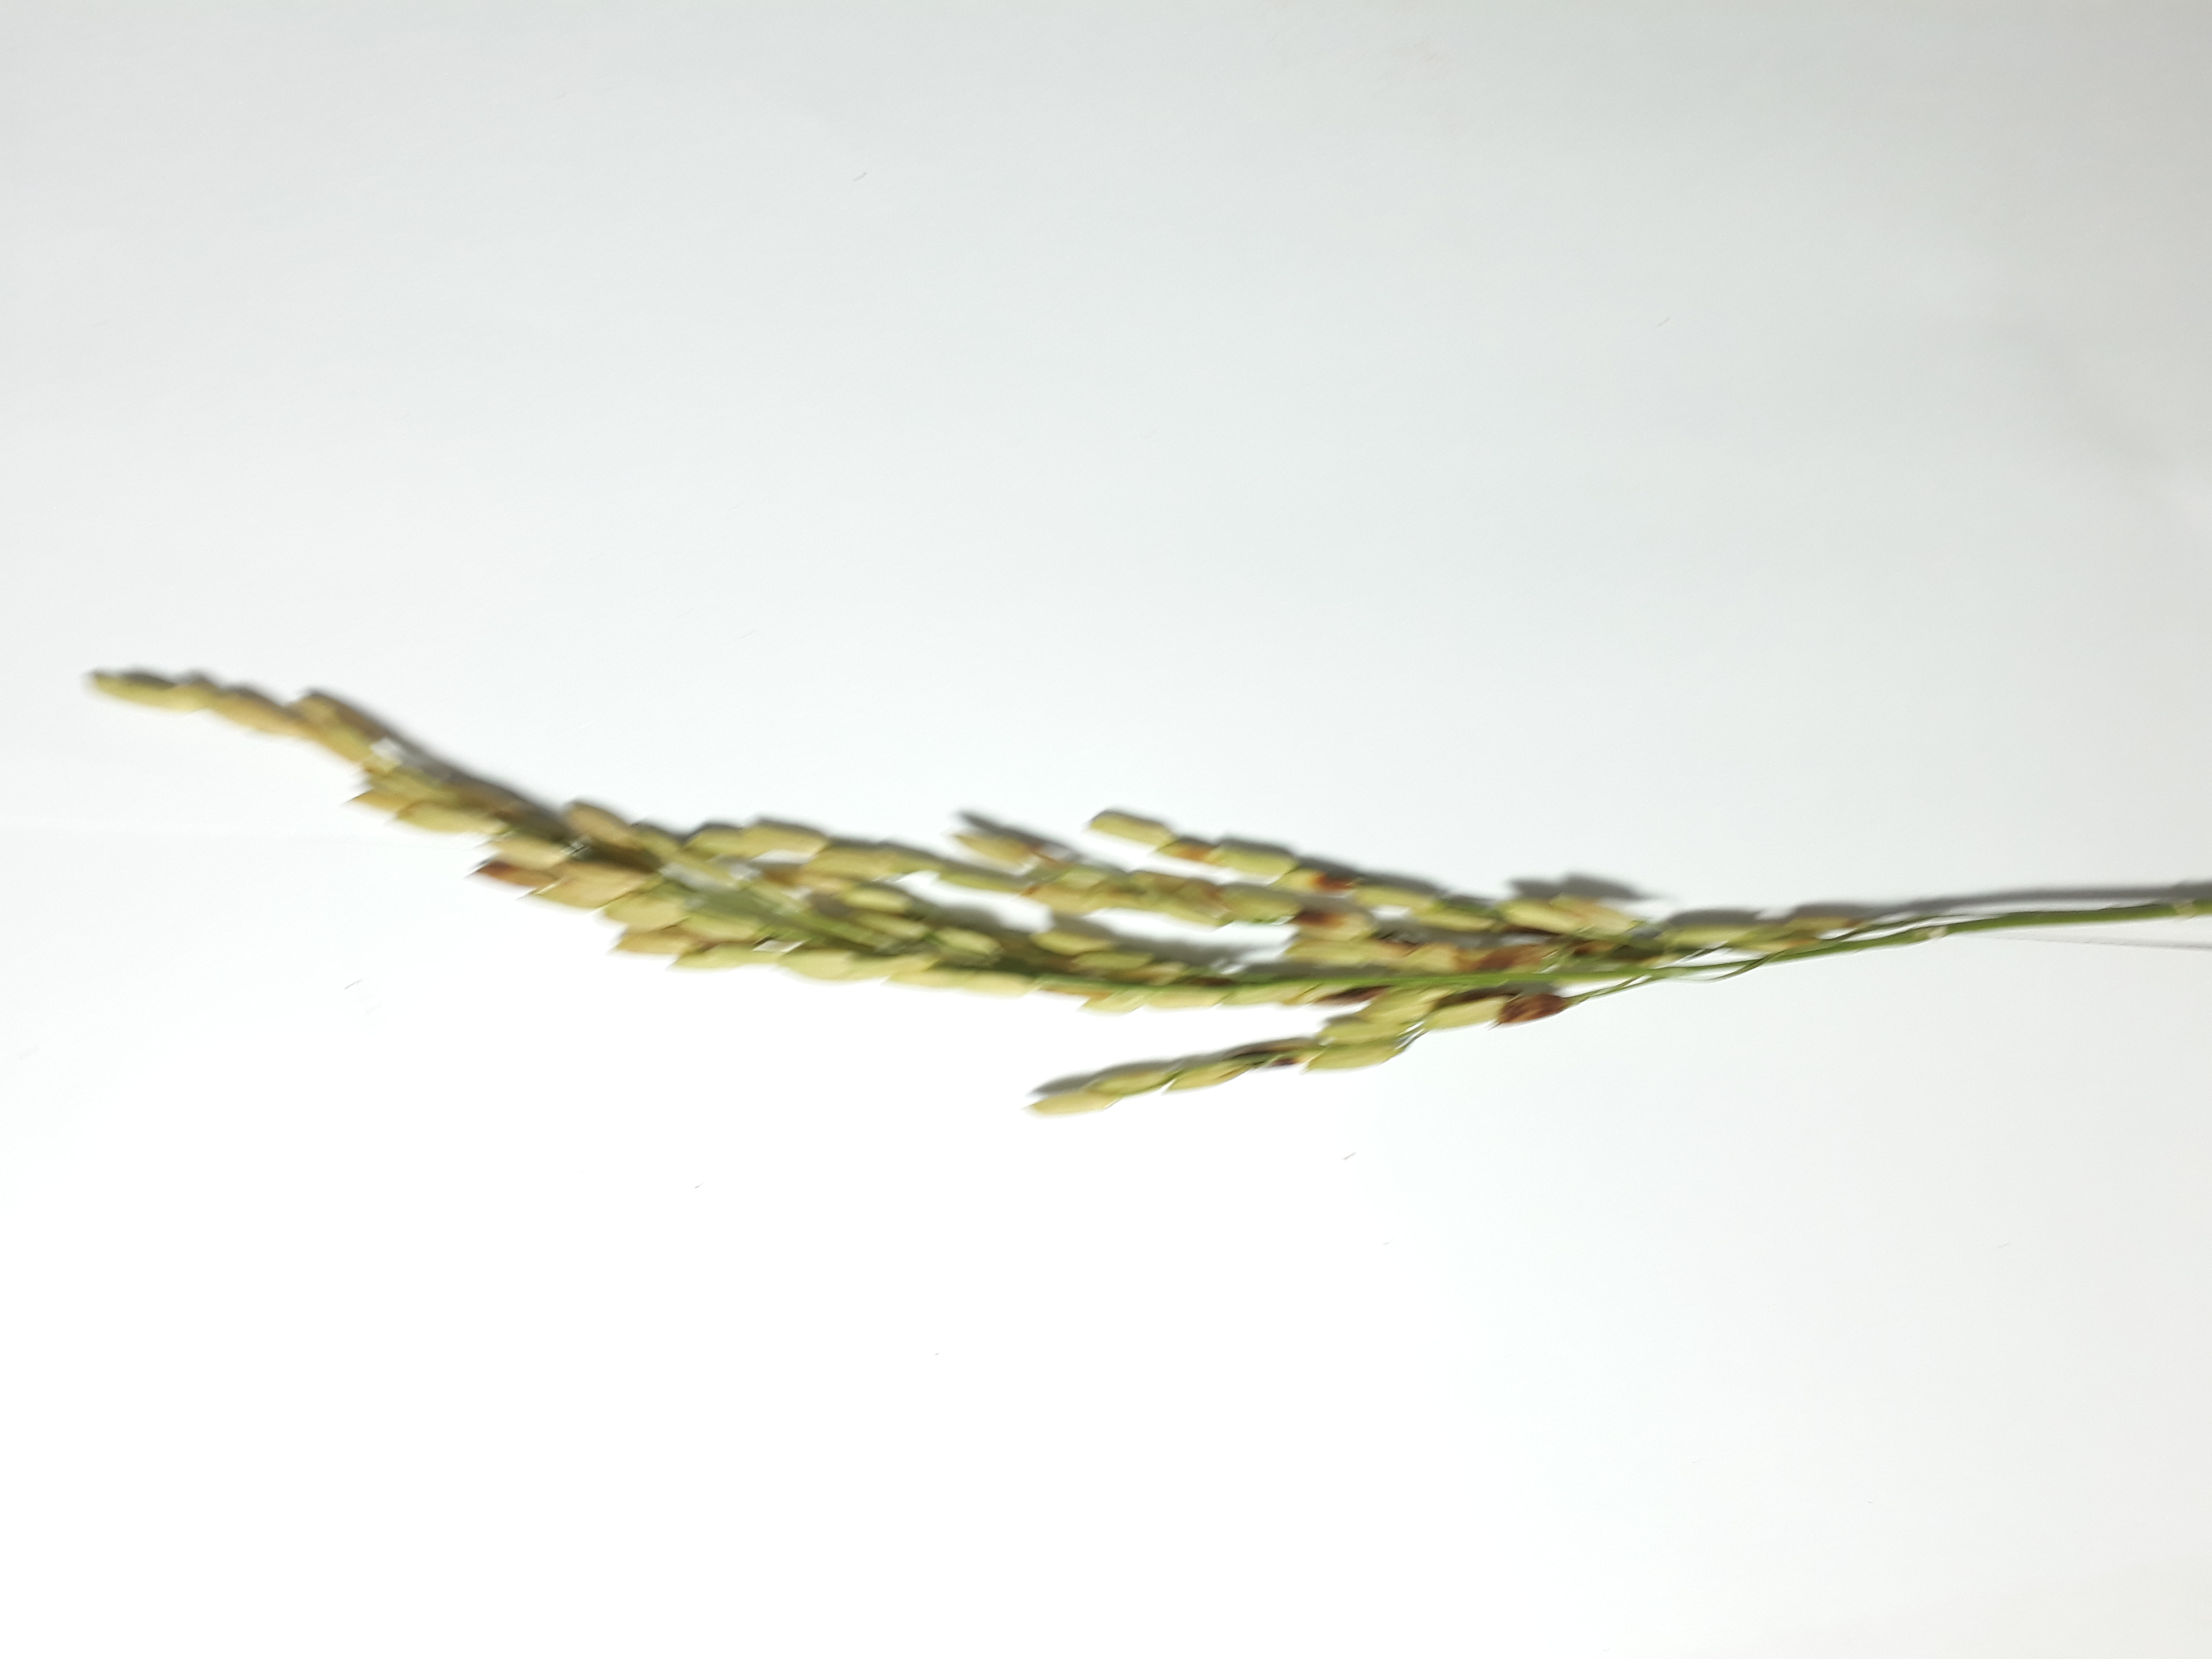
Label: Mild